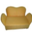
Label: couch